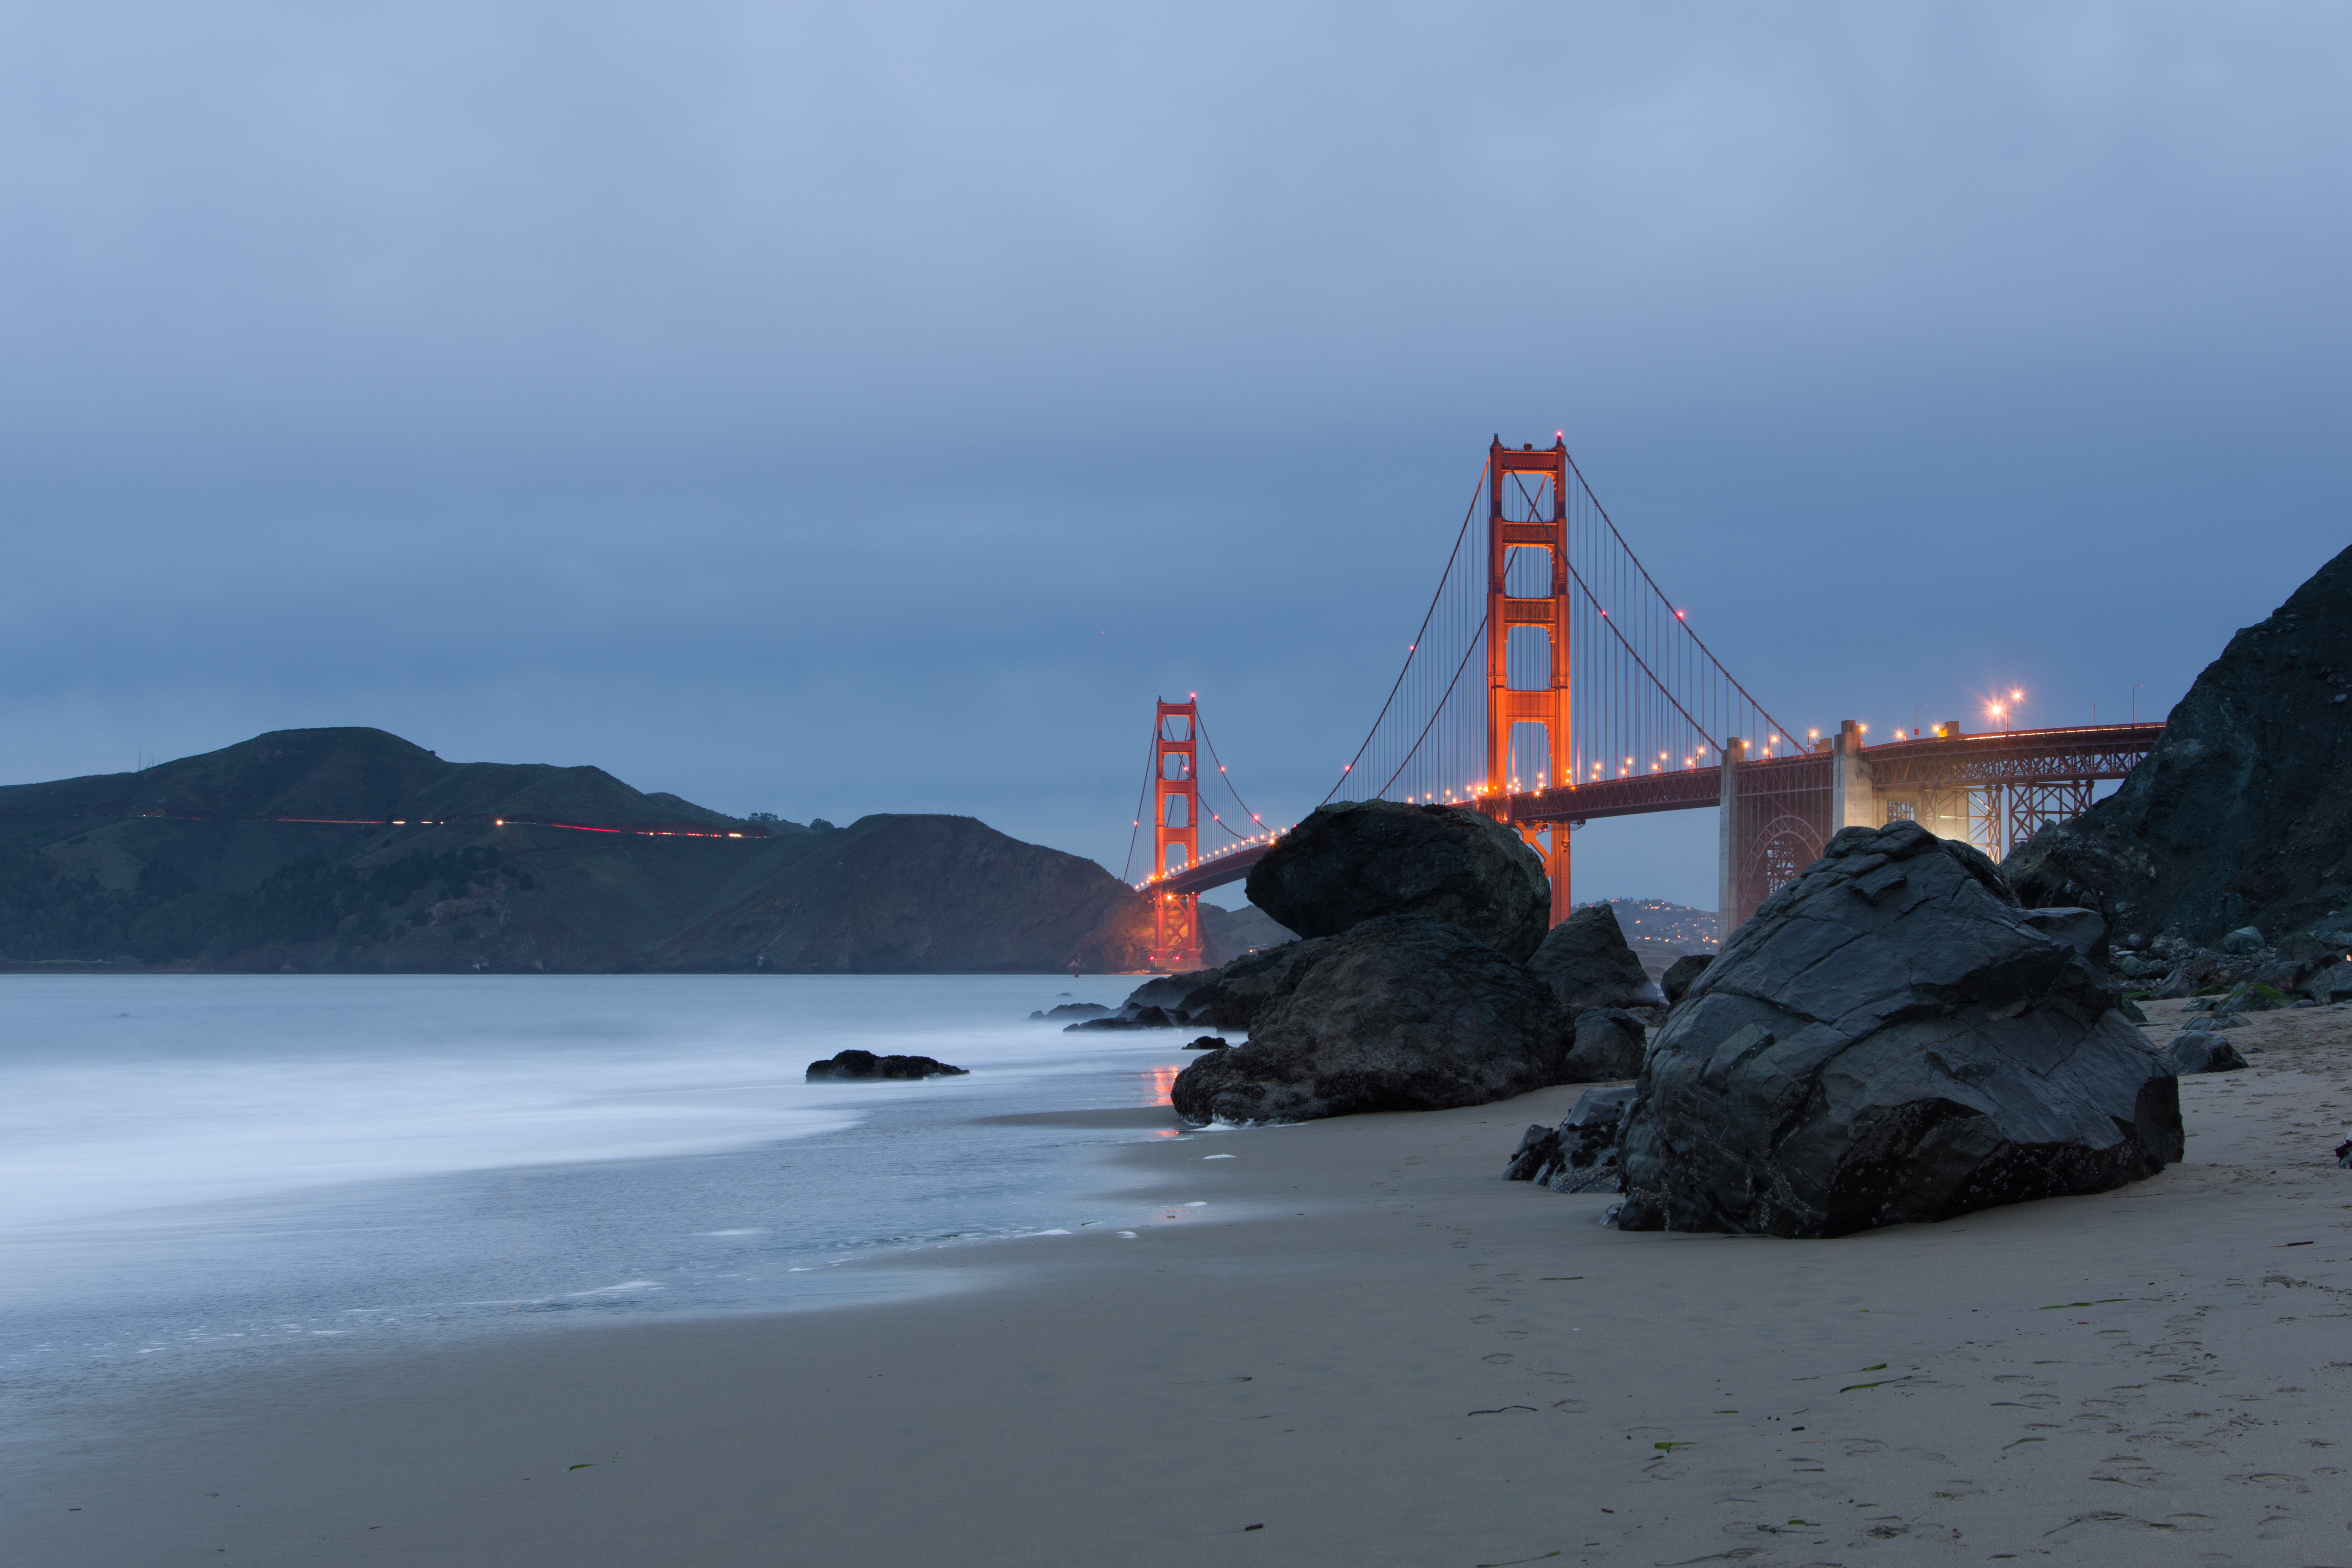
beach, sea, coast, water, sand, ocean, mountain, morning, shore, wave, ice, vehicle, tower, bay, arctic